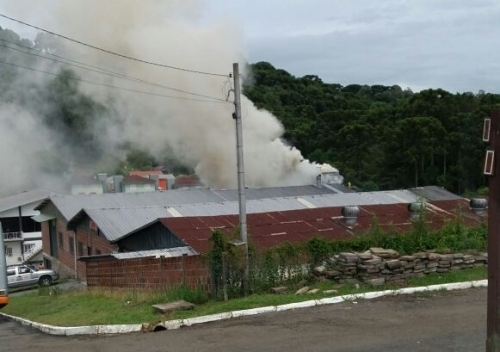
Fire: no
Smoke: yes